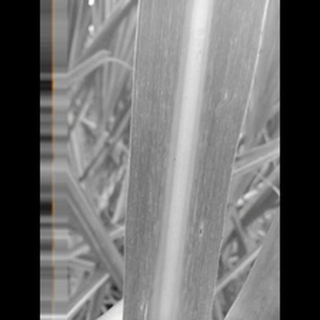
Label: sugarcane_mosaic